James Johnson Battersby

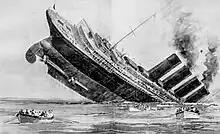
1915 engraving of the sinking of the "Lusitania".

James Johnson Battersby (1875–1949) was a British hat manufacturer. He was one of seven brothers, a number of whom worked in the family firm of Battersby Hats which at one time was one of the largest hat manufacturers in Britain. In 1915, he was the last survivor to be rescued after the RMS "Lusitania" was hit by a German torpedo and sunk. His son was the British fascist James Larratt Battersby.